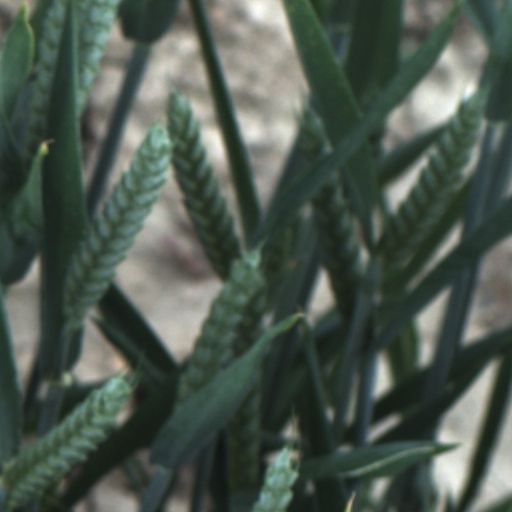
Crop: wheat